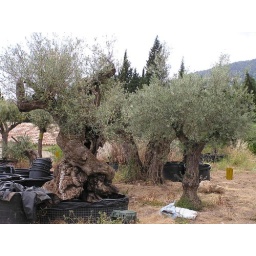
Move olive trees in pots